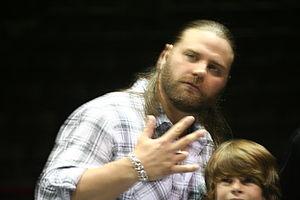
James Allan Cox, plus simplement connu en tant que James Storm, est un catcheur américain. Il a travaillé à la Total Nonstop Action Wrestling.